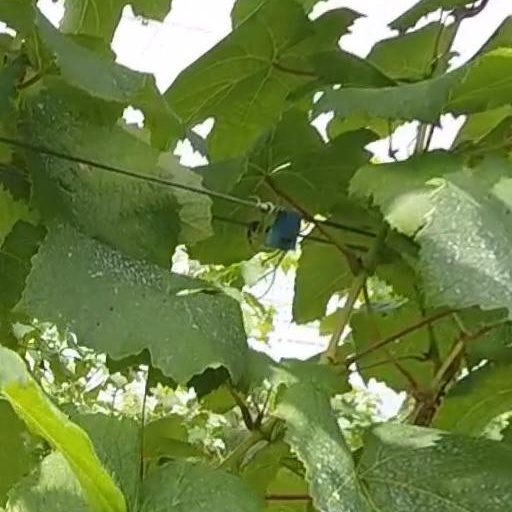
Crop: grape